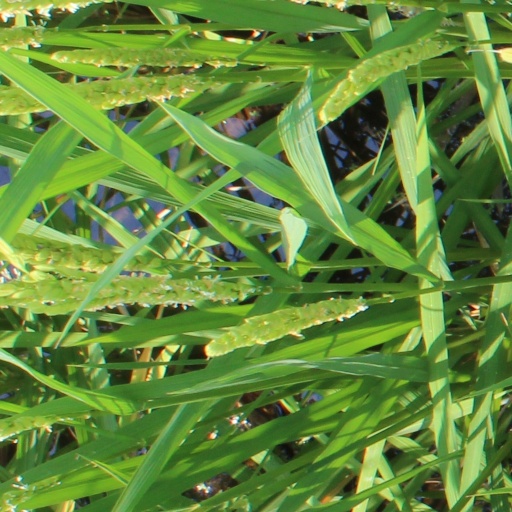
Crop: rice